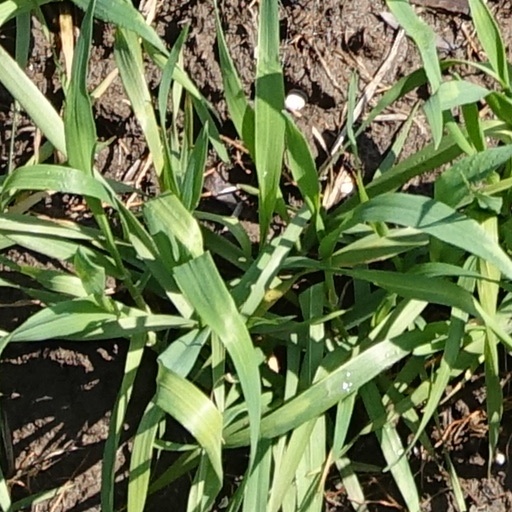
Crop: wheat